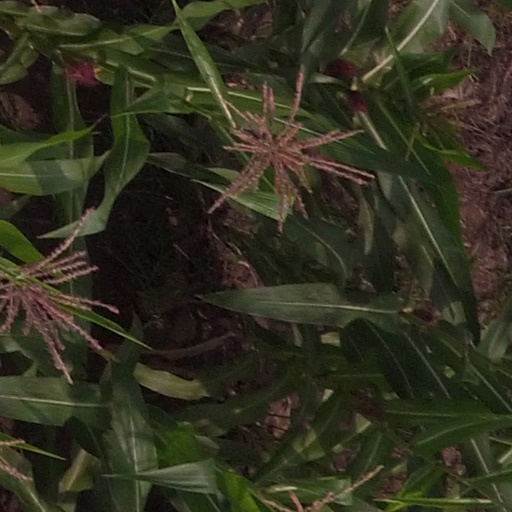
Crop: maize; corn